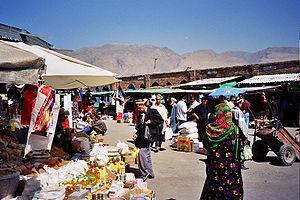
Pendjikent, écrit aussi Panjikent, Panjekent ou Panjakent, est une ville de la province de Soghd du Tadjikistan, baignée par la rivière Zeravchan.